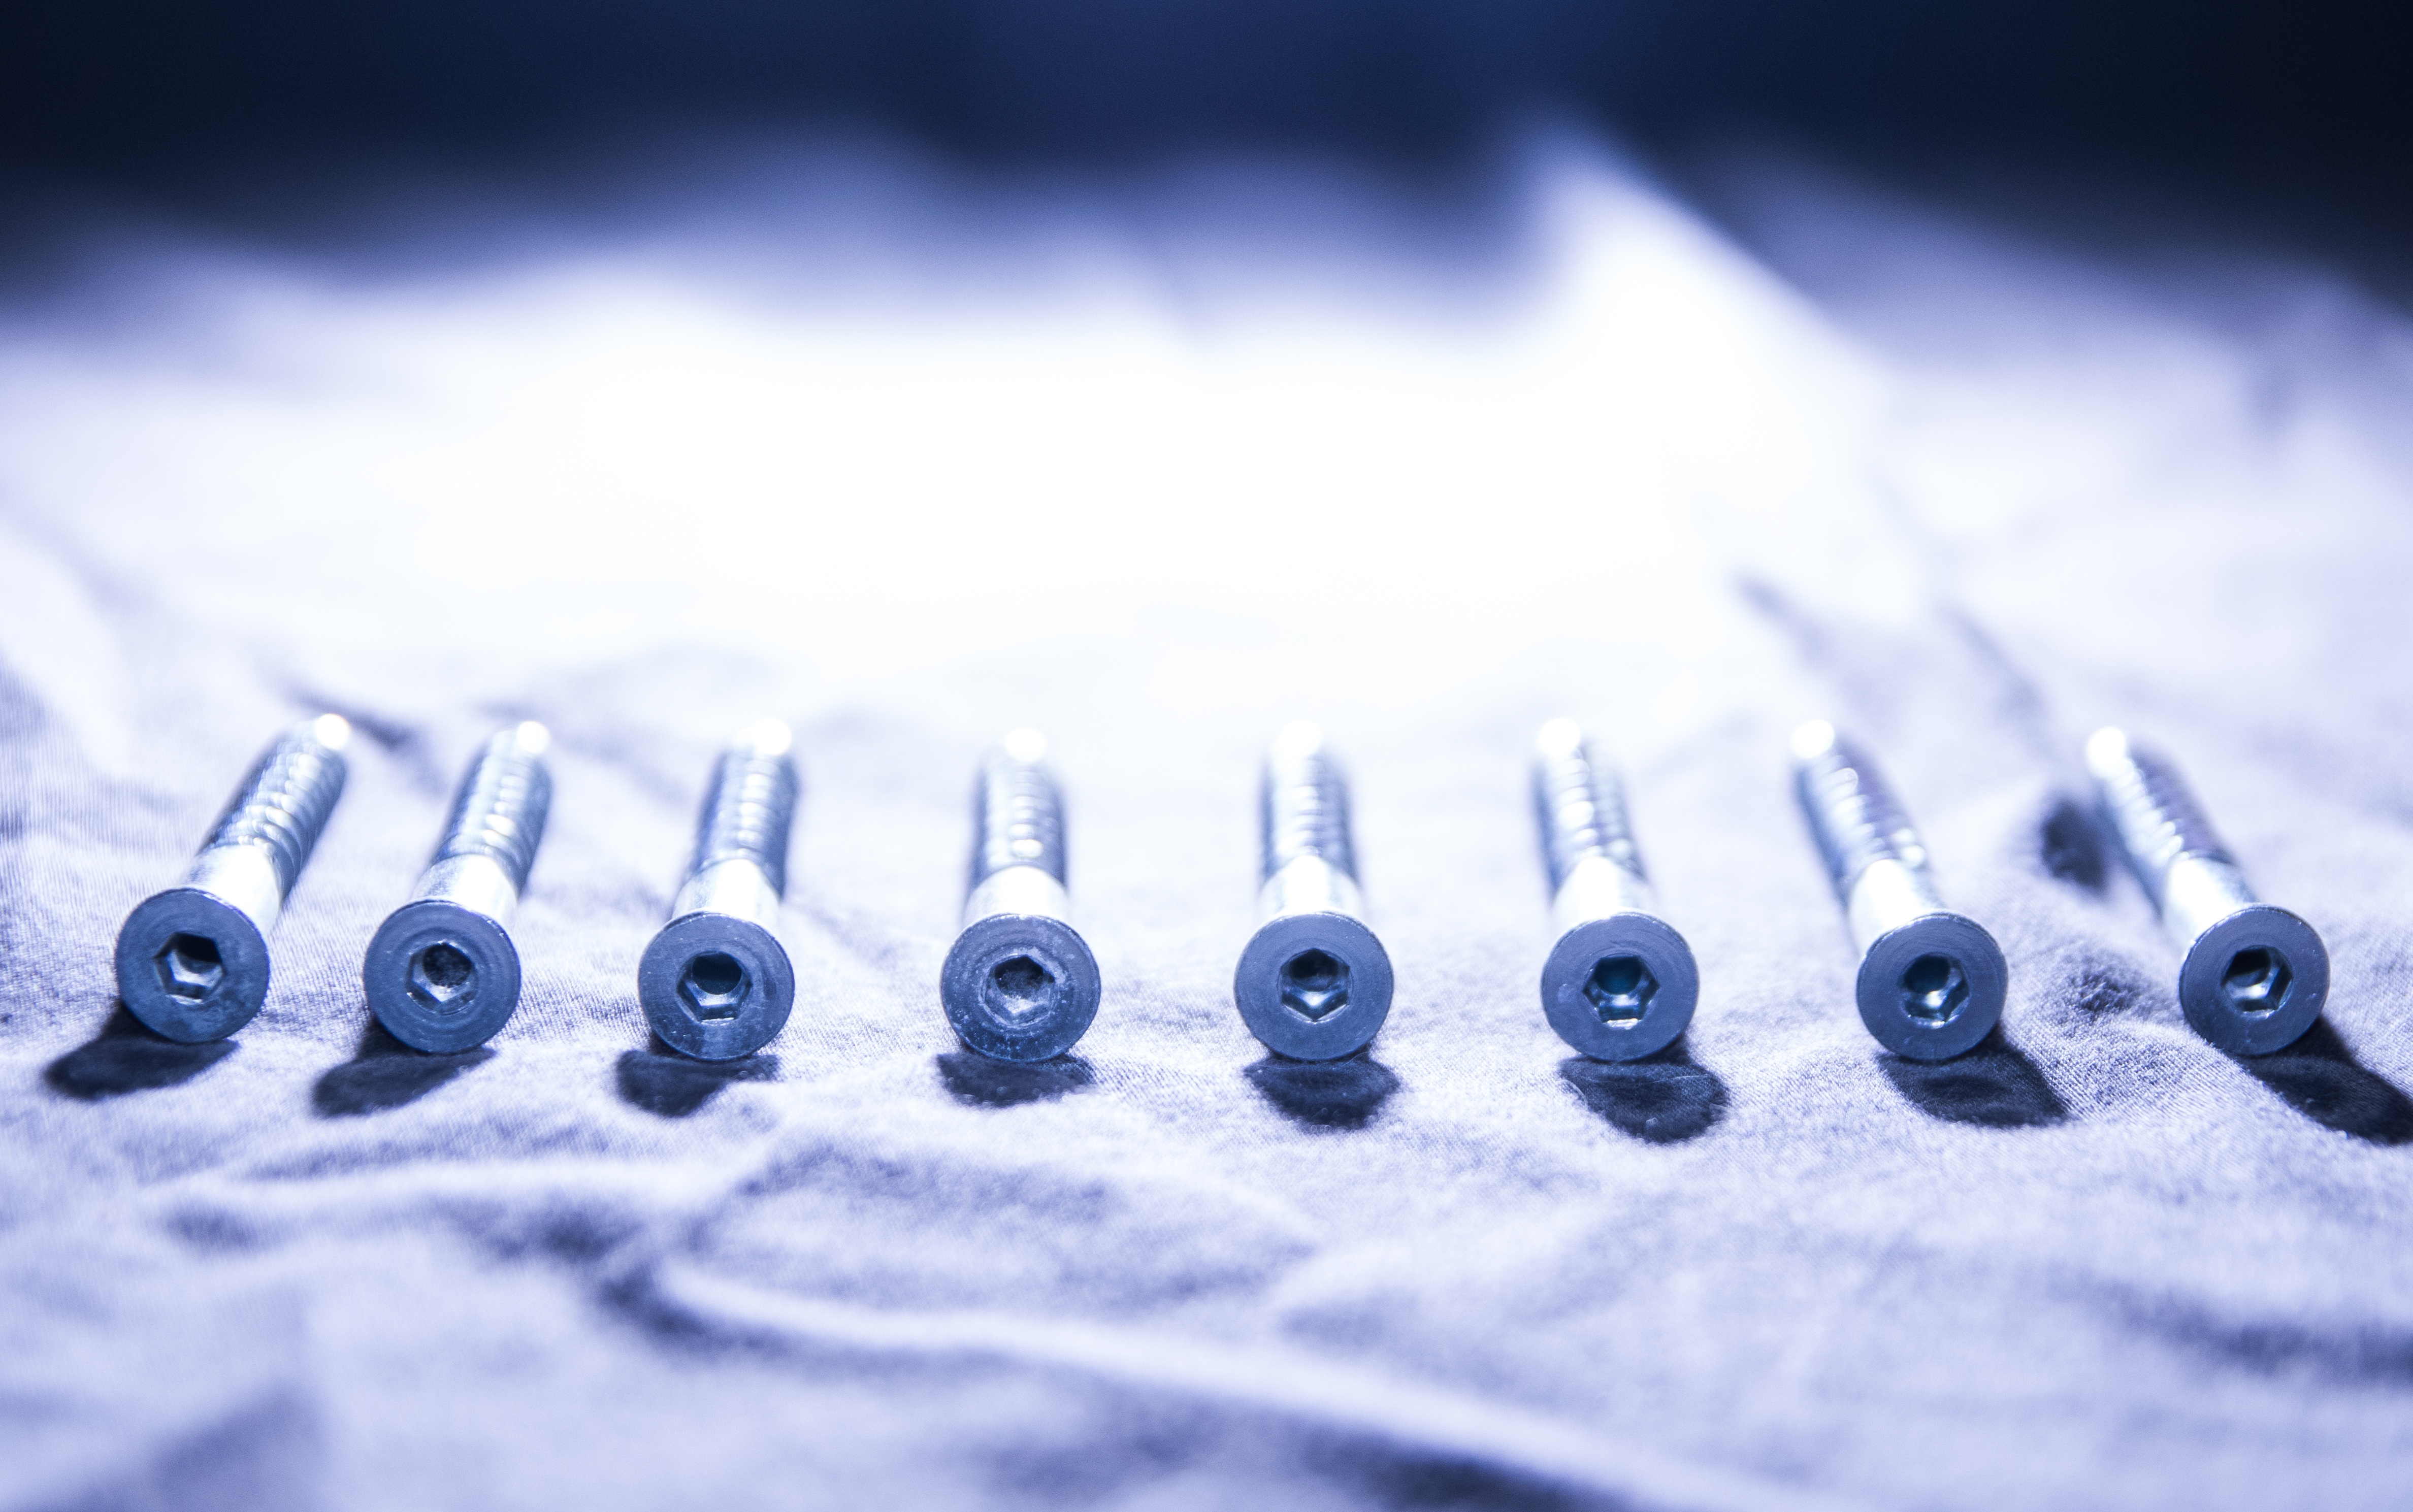
hand, technology, photography, decoration, metal, blue, screw, close up, font, bolt, ikea, iron, eight, macro photography, hexagon socket, furniture assembly, allen screw, wood screw